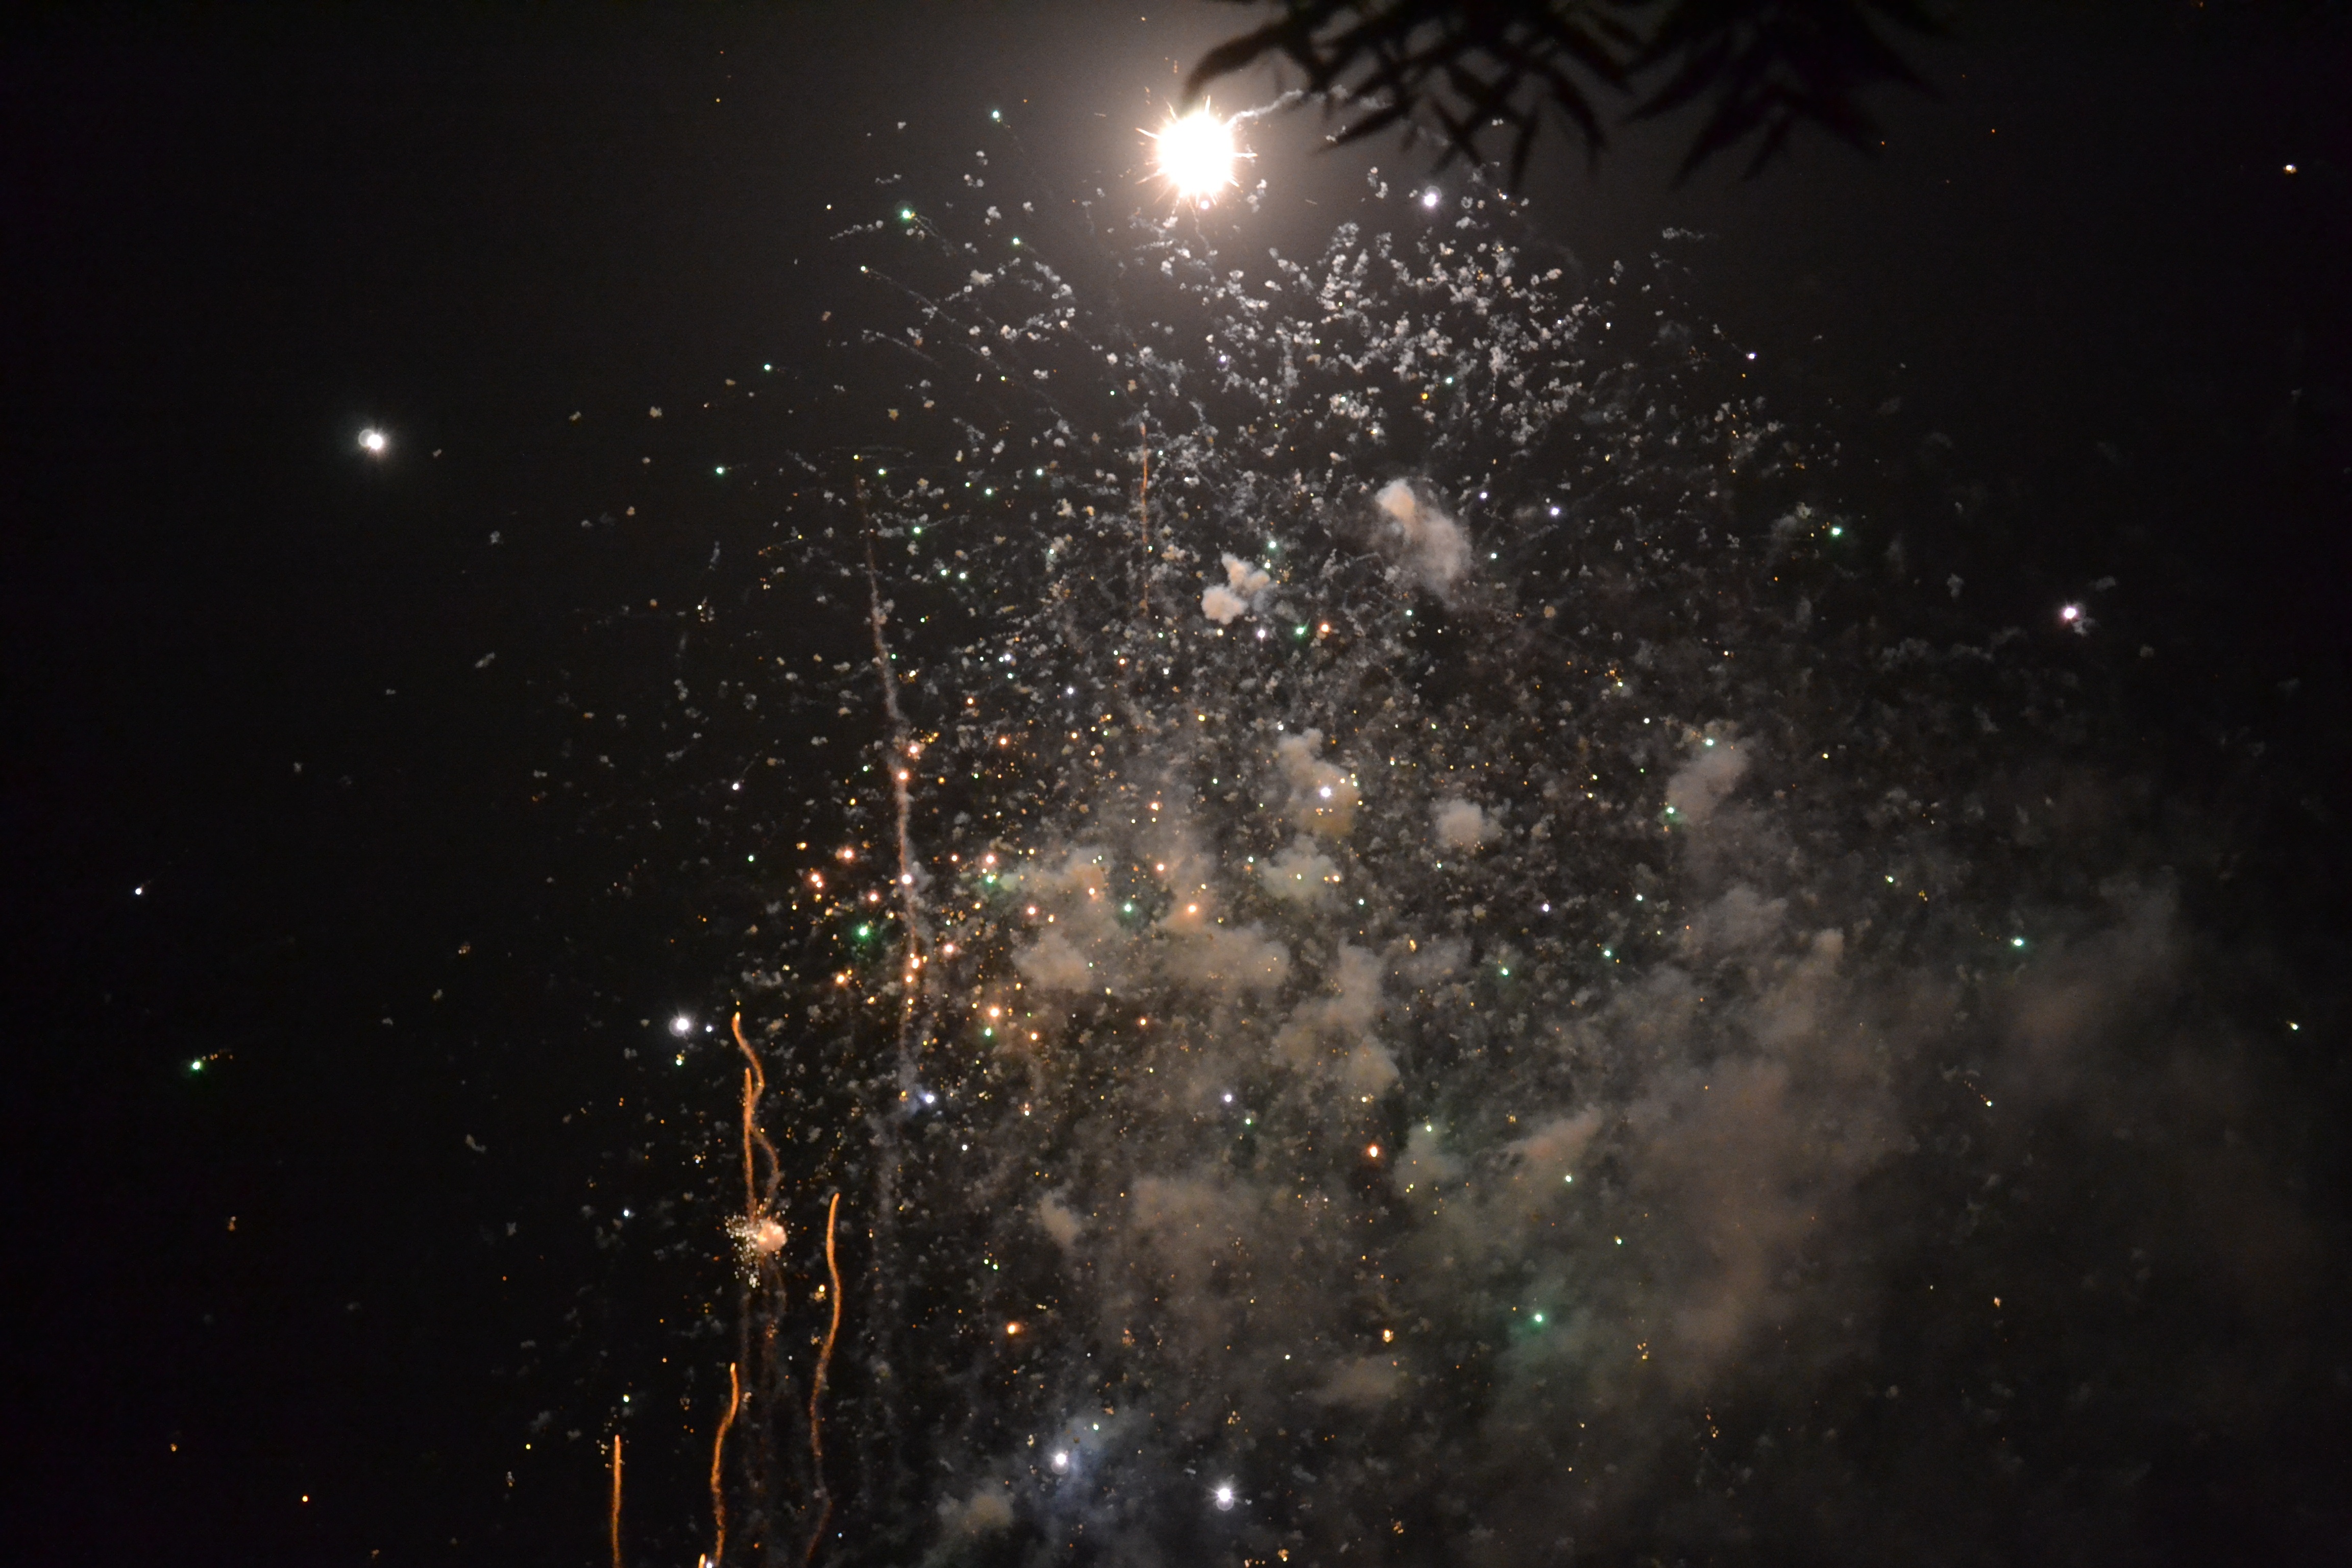
light, night, celebration, colorful, pyrotechnics, fireworks, astronomy, midnight, astronomical object, chinese new year